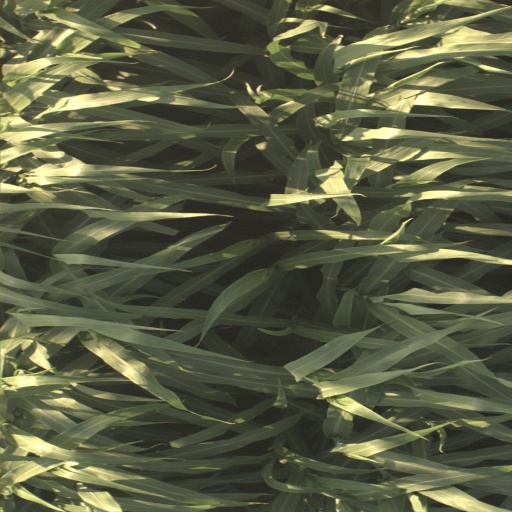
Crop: sorghum